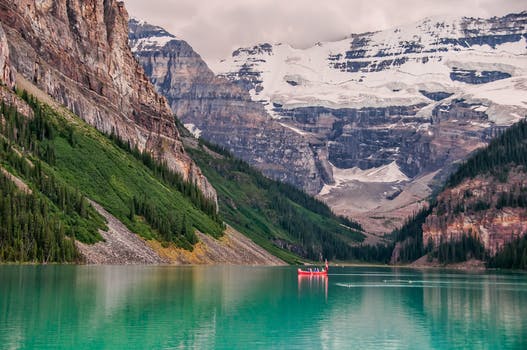
Label: No Watermark